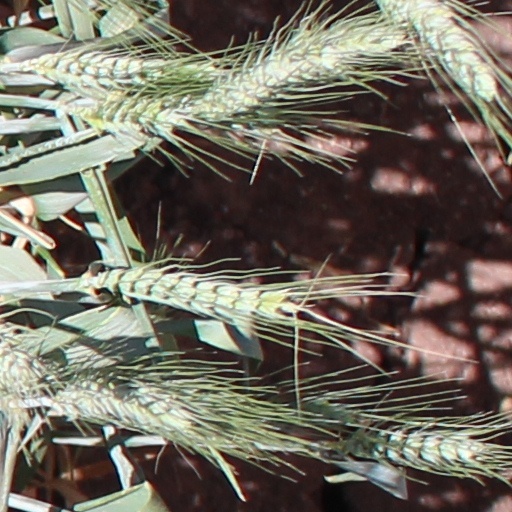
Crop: wheat